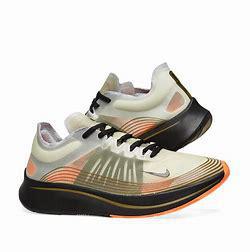
Brand: Nike
Model: Zoom Fly SP